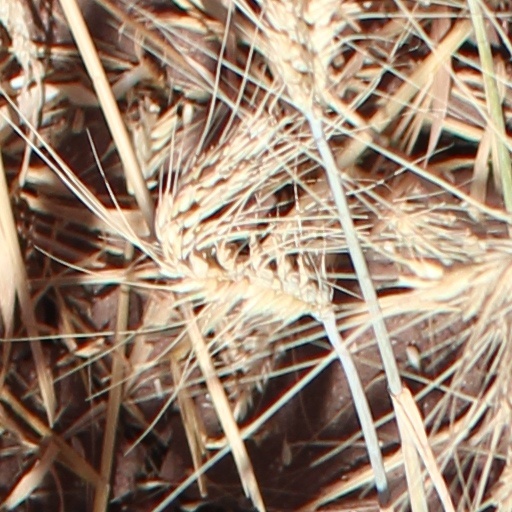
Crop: wheat